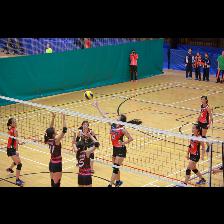
Label: Human